Jeff Stilwell

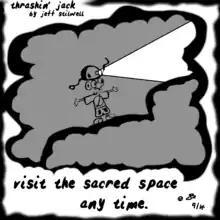
One of Stilwell's Sacred Space comics.

Stilwell's first cartoon character "Bosatsu" was featured in "My Edmonds News" in 2013. Stilwell soon made some changes, saying, "My character threatened to walk out of the strip if he didn’t get a name change. Something less abstruse and more fun. So, I caved. As of today, “bosatsu” is set aside in favor of “thrashin’ jack”. (He’s also demanding lighter, sillier content. And, he wants more than one t-shirt to wear. We’ll see…)"